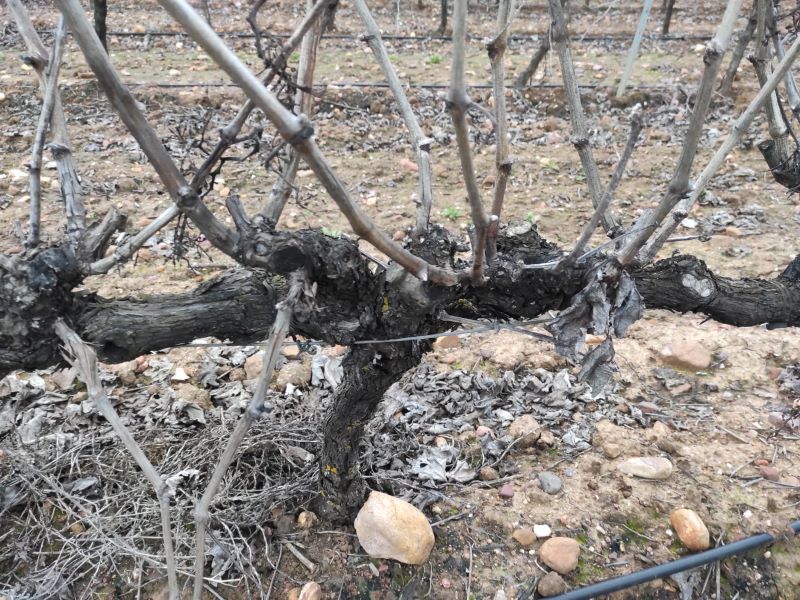
Unpruned shoots: 16
Pruned shoots: 0
Trunks: 2